The Fosters (American TV series)

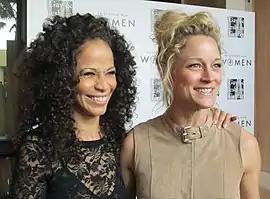
Series stars Sherri Saum and Teri Polo

The series has garnered positive reception for its innovative portrayal of LGBT characters and themes. "Entertainment Weekly" critic, Sarah Caldwell wrote that "[s]eeing a lesbian, biracial couple on a family TV show is a big deal. [I]f you look at the demographics of most TV shows, it's easy to realize how important, and deliberate, this choice was." "Philadelphia Daily News" critic Ellen Gray wrote, "Stef and Lena [are] the kind of parents I've met more in real life than on television. I hope they'll be as welcome there as they seem to be welcoming." TV Guide critic Matt Rousch felt similarly, writing, "there's something refreshing about its unforced approach to redefining what a family looks like." In addition to its adult characters, the series garnered praise for its handling of 13-year-old Jude's questioning of his sexual orientation, with Hollywood.com citing Byerly's "heartwarming" portrayal when naming Jude to its list of "Favorite LGBTQ Characters on TV" in 2014. The LGBT advocacy organization GLAAD and gay-interest media outlet TheBacklot.com also commended the show's decision to introduce the character of transgender teenager Cole, portrayed by transgender actor Tom Phelan, in the second half of its first season.